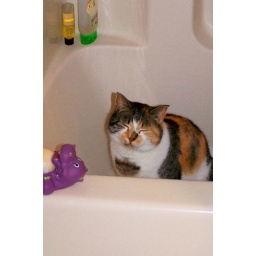
Hideous creature I found in the tub when I pulled back the shower curtain this a.m.